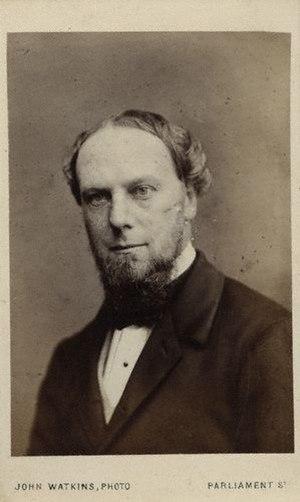
Le secrétaire d'État aux Colonies était au Royaume-Uni de Grande-Bretagne le ministre chargé du Bureau des Colonies, lequel administrait l'Empire colonial britannique. Le poste a existé de 1768 à 1782 afin de gérer la crise avec les Treize colonies britanniques en Amérique du Nord puis de 1854 à 1966 pour l'ensemble des colonies du pays.
Ceci est une liste des sous-secrétaire d'État parlementaire est des sous-secrétaire d'État permanent du Bureau de l'Inde au cours de la période de la domination britannique entre 1866 et 1948, et pour la Birmanie de 1858 à 1948.